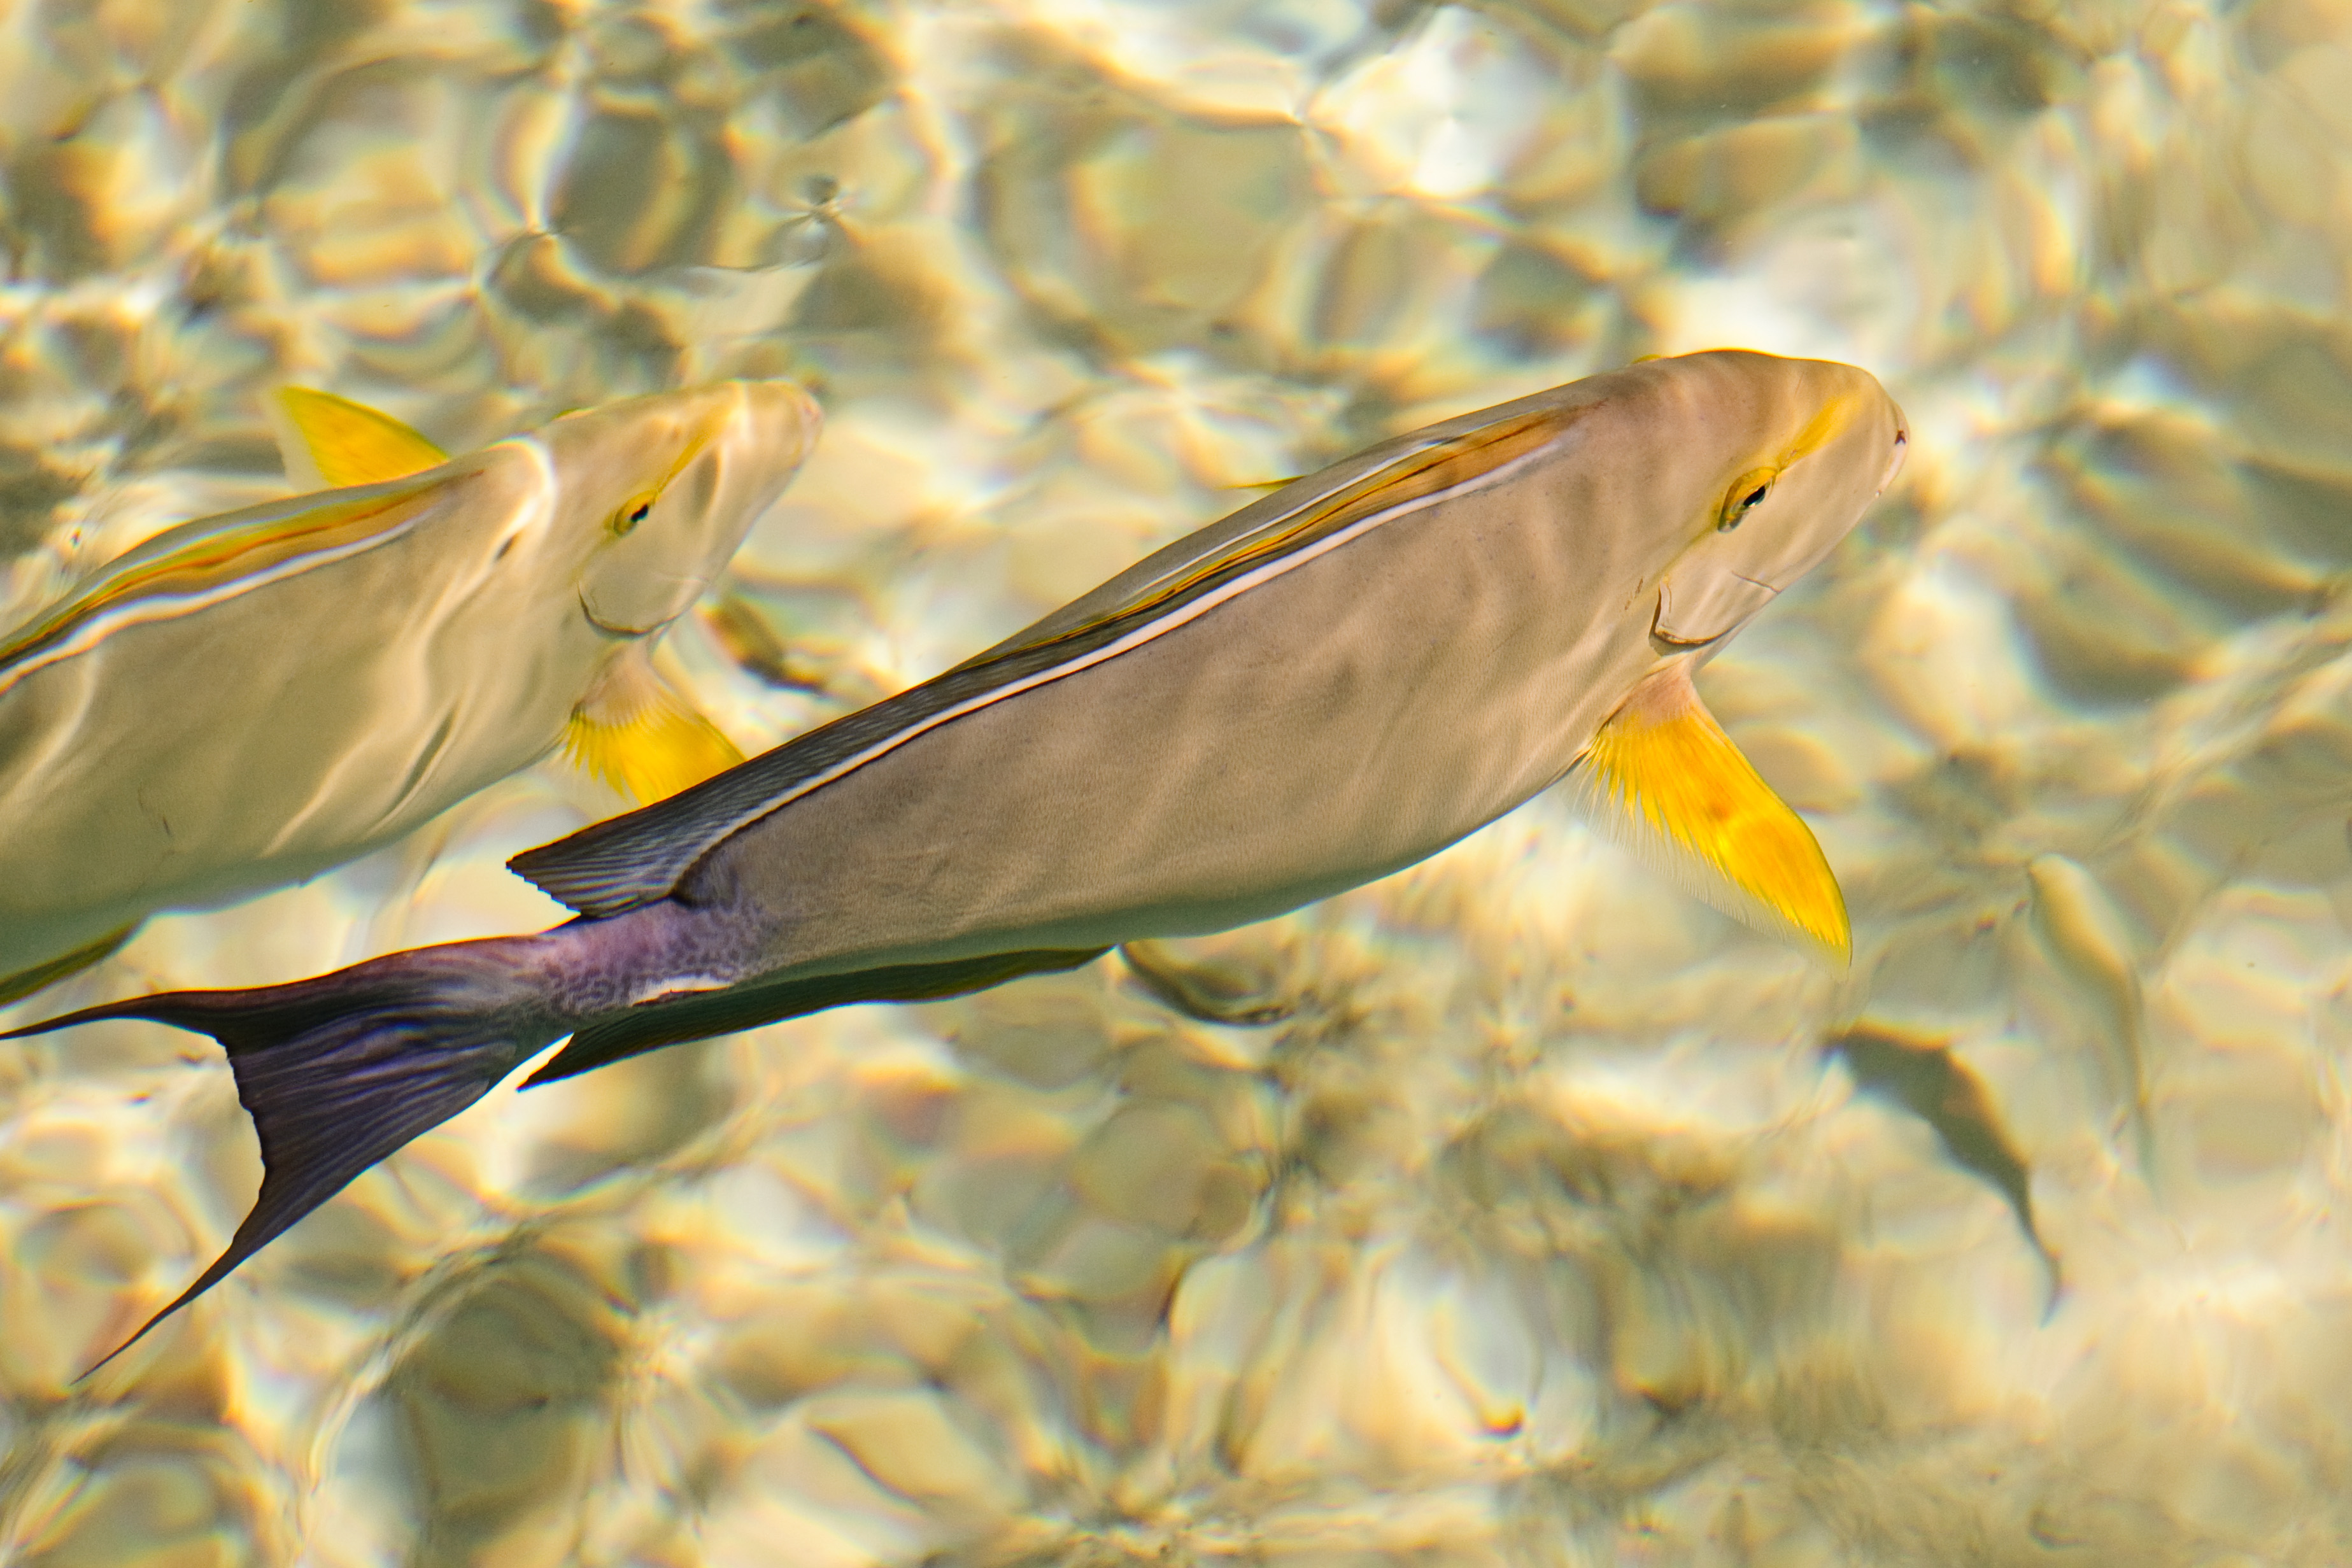
nature, wing, sunlight, leaf, flower, wildlife, autumn, nikon, yellow, fish, flora, fauna, close up, d300, borabora, lemeridien, polinesia, macro photography